Jo Whiley

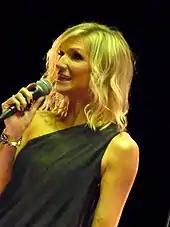
Jo Whiley at the Electric Proms in 2010

Since August 2009, Whiley has been an occasional stand in presenter for Claudia Winkleman on BBC Radio 2. She was first heard on the network on Friday 21 August and made subsequent appearances on 2 October, 6 November, 27 November and 18 December 2009.